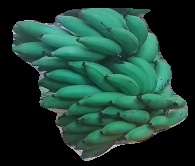
Variety: elakki-bale
Grade: grade2